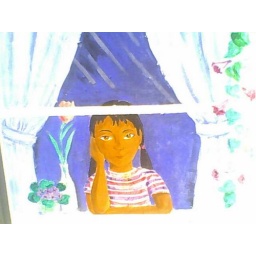
girl in a window